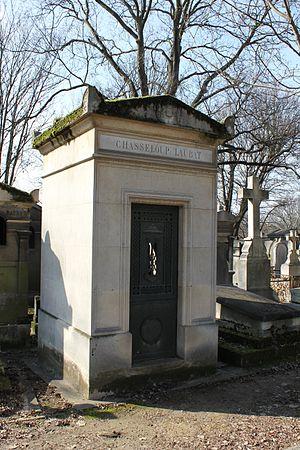
Tombe de la famille Chasseloup-Laubat au cimetière du Père-Lachaise à Paris.
Justin Napoléon Samuel Prosper, comte, puis 4ᵉ marquis de Chasseloup-Laubat est un homme politique français né à Alexandrie le 29 mai 1805 et mort à Versailles le 29 mars 1873. Il fut ministre de la marine et des colonies du 24 novembre 1860 au 20 janvier 1867, puis ministre présidant le Conseil d'État du 17 juillet 1869 au 2 janvier 1870.
Justin Prudent, 3ᵉ marquis de Chasseloup-Laubat est un général de division et homme politique français du XIXᵉ siècle.